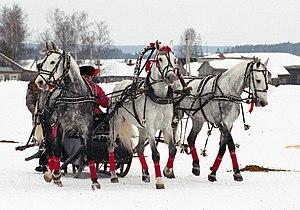
La présence du cheval en Russie est attestée par des fossiles préhistoriques, puis se révèle constante tout au long de son histoire, en particulier à l'époque soviétique, grâce à l'intégration de territoires à forte tradition équestre. La voltige cosaque est issue des traditions militaires développées par les cosaques russes. La culture équestre russe se caractérise par l'usage exclusif de l'attelage dit à « duga », connu notamment à travers la troïka.
L'attelage est un sport équestre reconnu par la Fédération Équestre Internationale.